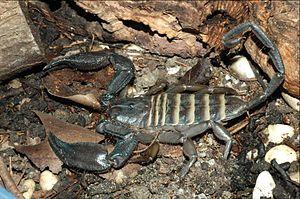
Hadogenes paucidens est une espèce de scorpions de la famille des Hormuridae.